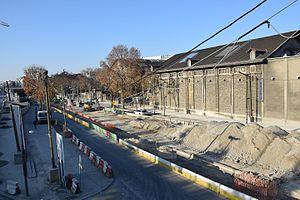
Travaux d'extension de la ligne 3b du tramway d'Île-de-France. La photo est prise depuis le parc Martin Luther King vers le boulevard Berthier et les ateliers Berthier de l'Odéon-Théâtre de l'Europe, proche de la future station Porte de Clichy.
La ligne 3b du tramway d'Île-de-France, plus simplement nommée T3b, est une ligne du tramway d'Île-de-France reliant, dans Paris, la porte de Vincennes à la porte d'Asnières. Elle est ouverte le 15 décembre 2012 entre porte de Vincennes et porte de la Chapelle, dans la continuité de la ligne T3a, prolongée à la même date de la porte d'Ivry à la porte de Vincennes. La ligne T3b, étendue jusqu'à la porte d'Asnières le 24 novembre 2018, est exploitée par la Régie autonome des transports parisiens.